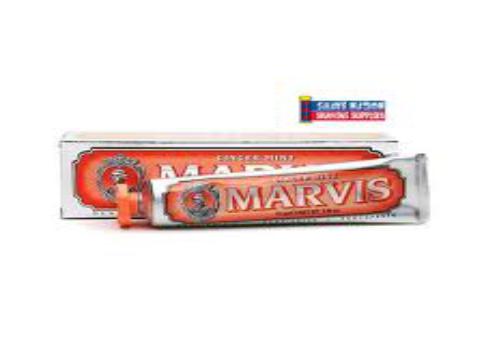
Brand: Marvis
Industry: Necessities